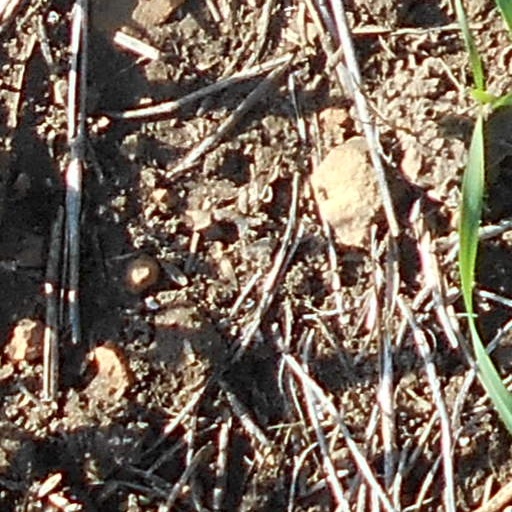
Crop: wheat